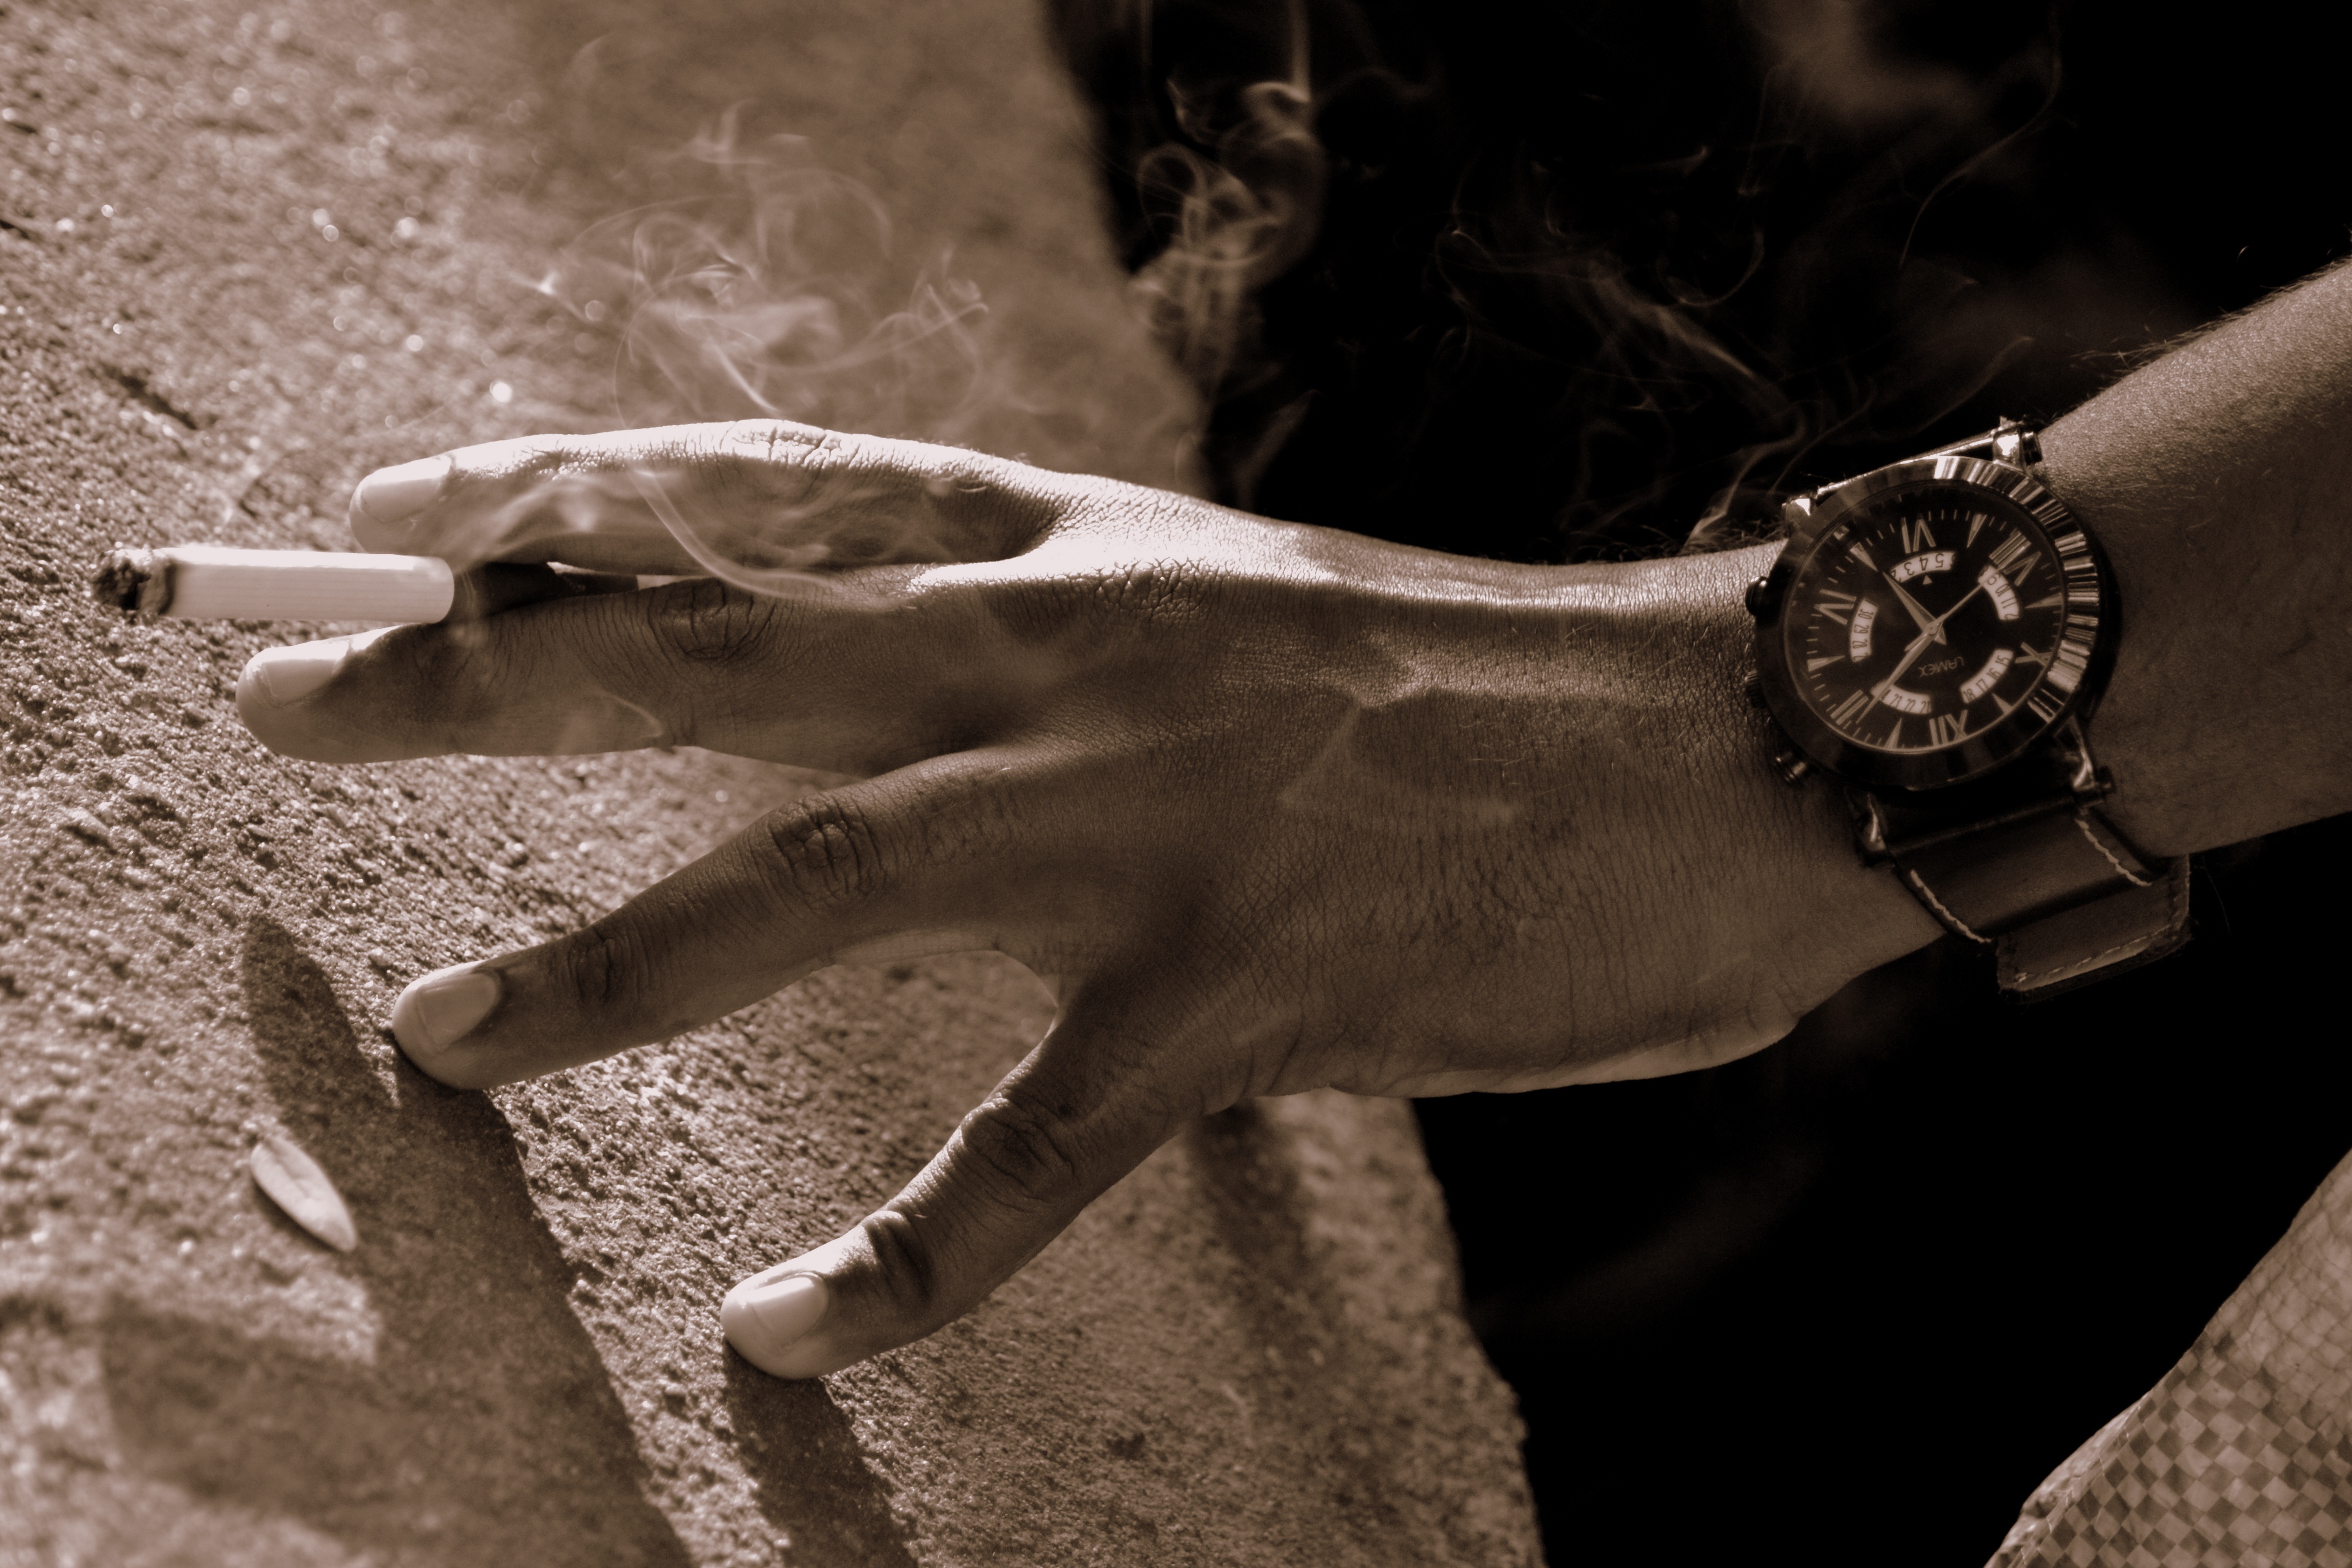
hand, white, photography, clock, time, smoking, black, cigarette, close up, countdown, cancer, macro photography, deadline